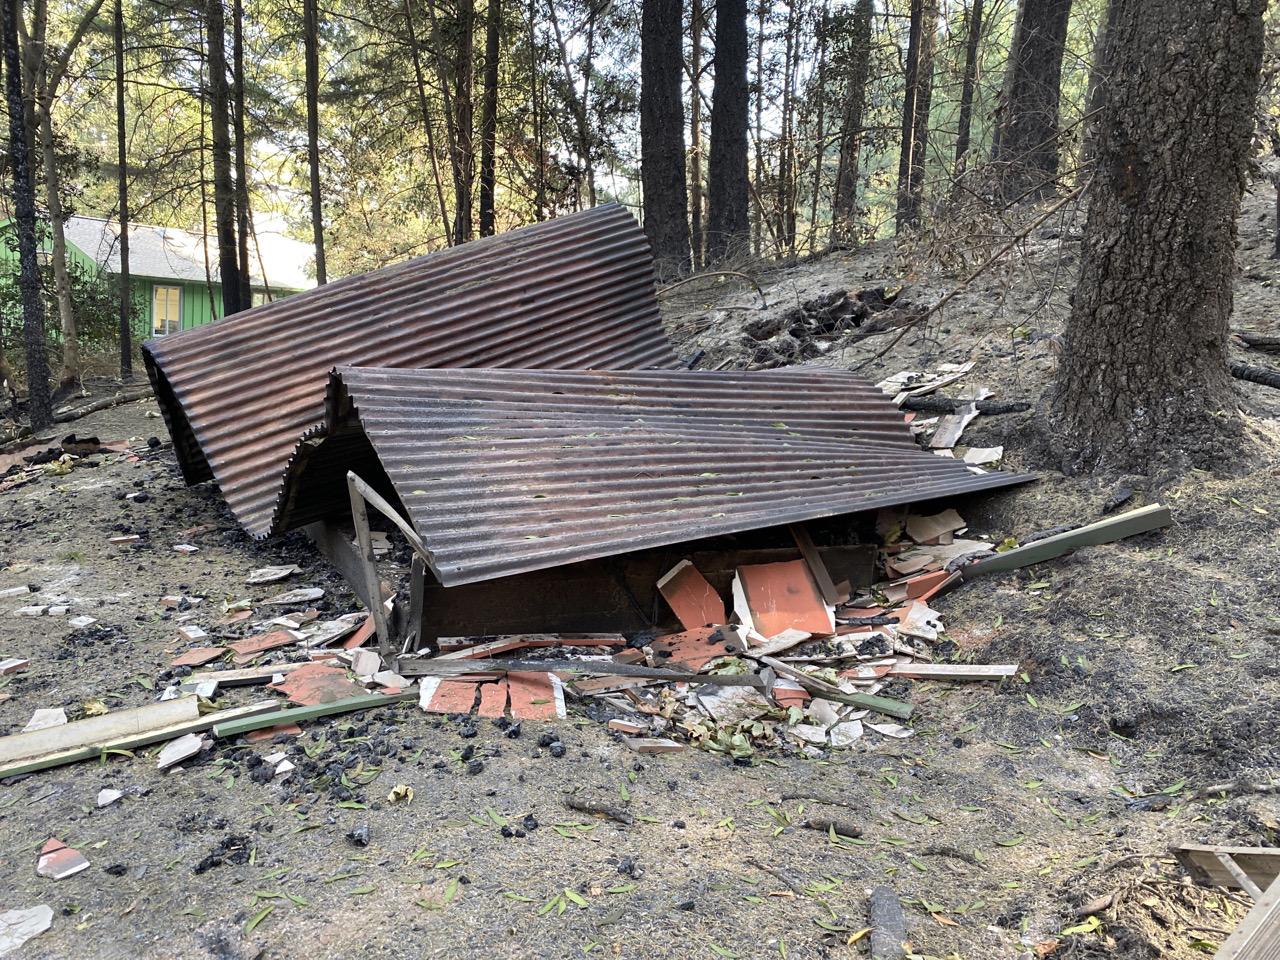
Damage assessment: no_damage